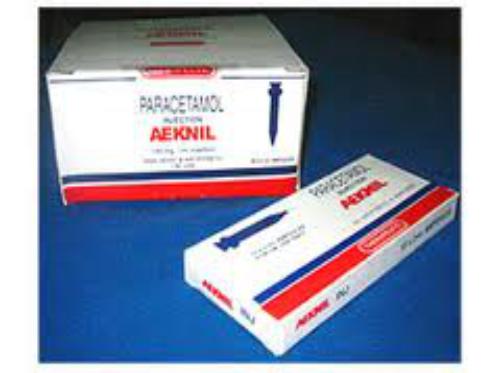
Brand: aeknil
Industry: Medical